"Pliosaurus" andrewsi

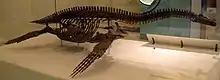
Mounted skeleton of "Cryptoclidus", a plesiosaur from the Peterborough Member, at the American Museum of Natural History

Plesiosaurs are common in the Peterborough Member, and besides pliosaurids, are represented by cryptoclidids, including "Cryptoclidus", "Muraenosaurus", "Tricleidus", and "Picrocleidus". They were smaller plesiosaurs with thin teeth and long necks, and, unlike pliosaurids such as "Peloneustes", would have mainly eaten small animals. The ichthyosaur "Ophthalmosaurus" also inhabited the Oxford Clay Formation. "Ophthalmosaurus" was well adapted for deep diving, thanks to its streamlined, porpoise-like body and gigantic eyes, and probably fed on cephalopods. Many genera of crocodylomorphs are also known from the Peterborough Member. These include the gavial-like teleosauroids "Charitomenosuchus", "Lemmysuchus", "Mycterosuchus", and "Neosteneosaurus" and the mosasaur-like metriorhynchids "Gracilineustes", "Suchodus", "Thalattosuchus", and "Tyrannoneustes". While uncommon, the small piscivorous pterosaur "Rhamphorhynchus" was also part of this marine ecosystem.